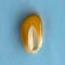
Maize quality: Good